History of Apple Inc.

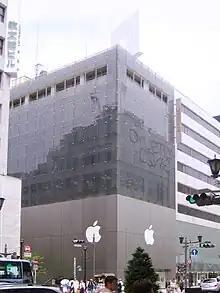
Apple Store in Ginza district, Tokyo

In early 2002, Apple unveiled a completely redesigned iMac, using the G4 processor and LCD display. The new iMac G4 design had a white hemispherical base and a flat panel all-digital display supported by a swiveling chrome neck. After several iterations increasing the processing speed and screen sizes from 15" to 17" to 20" the iMac G4 was discontinued and replaced by the iMac G5 in the summer of 2004.